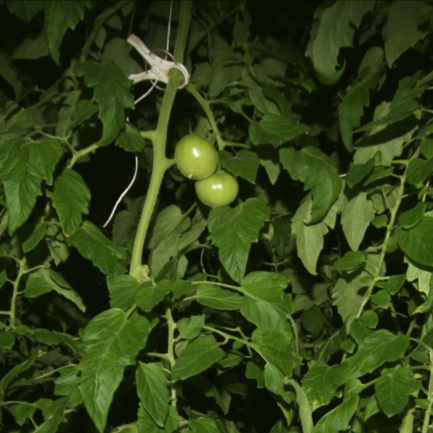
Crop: tomato